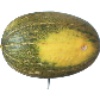
Label: melon_piel_de_sapo